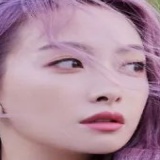
diễn viên Tống Thiến (Victoria)